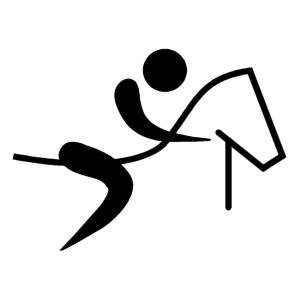
Frankrig ved sommer-OL 1928 / Medaljevindere
Hestesport
Frankrig deltog i Sommer-OL 1928 i Amsterdam. 255 sportsudøvere, 219 mænd og 36 kvinder fra Frankrig deltog i 17 sportsgrene under Sommer-OL 1928 i Amsterdam. Frankrig kom på en syvende plads med seks guld-, ti sølv- og fem bronzemedaljer. Atletikudøveren Pierre Lewden var Frankrigs flagbærer under åbningsceremonien.